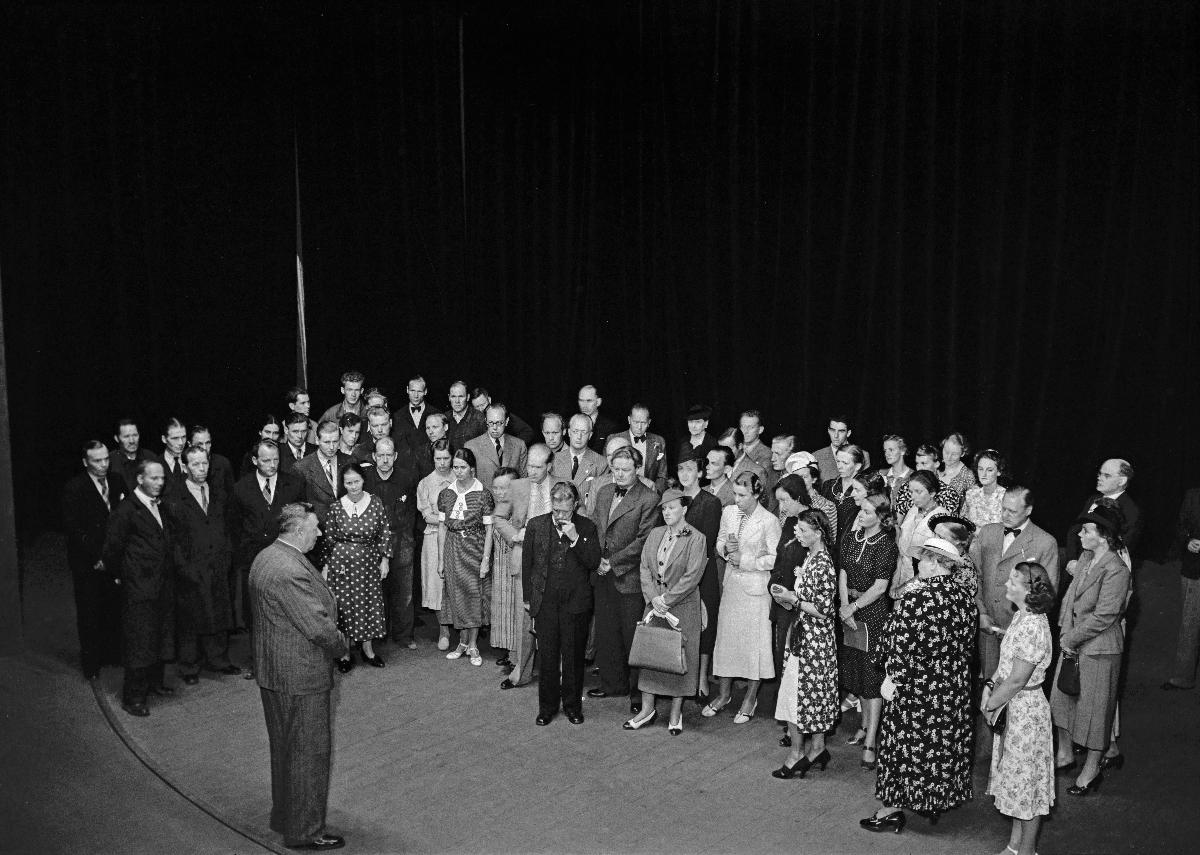
Ruotsalaisen teatterin henkilökunta kokoontuneena näyttämölle
Svenska Teaterns personal samlad på scenen; Staff of the Swedish Theatre gathered on the stage
sisällön kuvaus: Ruotsalaisen teatterin henkilökunta kokoontuneena teatterin näyttämölle Helsingissä 15.8.1938. Teatterijohtaja Nicken Rönngren lausuu näyttämökauden avatuksi. content description: The personnel of the Swedish Theatre gathered on the stage of the theatre in Helsinki 15.8.1938. Theatre Manager Nicken Rönngren opens the theatre season. innehållsbeskrivning: Svenska Teaterns personal samlad på teaterns scen i Helsingfors 15.8.1938. Teaterchef Nicken Rönngren förklarar spelåret öppnat.
Kuvaaja: Sundström, Hugo, kuvaaja
Vuosi: 1938
Paikka: Suomi, Uusimaa, Helsinki
Aiheet: Rönngren, Nicken; teatterit (organisaatiot); näyttelijät; henkilöstö; suomenruotsalaiset; näyttämöt; HBL; theatres; actors (stage artists); staff; Swedish-speaking Finns; theatre; actors; Finnish Swedish; stage; Swedish speaking Finns; Finland Swedish; stages (theatre); teatrar (organisationer); skådespelare; personal; finlandssvenskar; teater; teatrar; finlandssvenska; scenen; scener